Emilie Ulrich

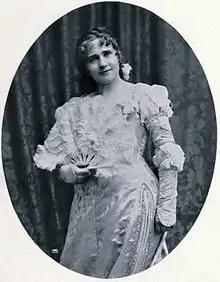
Ulrich, c. 1900

Emilie Ulrich ("née" Boserup) (26 November 1872 – 31 January 1952) was a Danish soprano who sang leading roles at the Royal Danish Theatre from 1894 until her retirement from the stage in 1917. Ulrich was appointed a Kongelige kammersangere in 1906 and received the Ingenio et Arti medal in 1917.